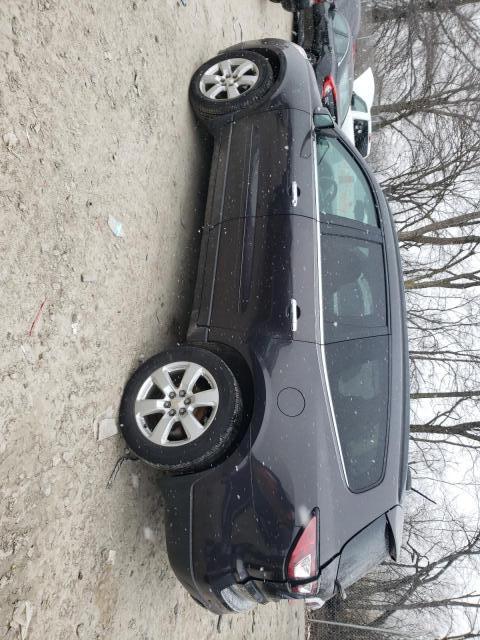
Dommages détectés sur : malle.
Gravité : mineur